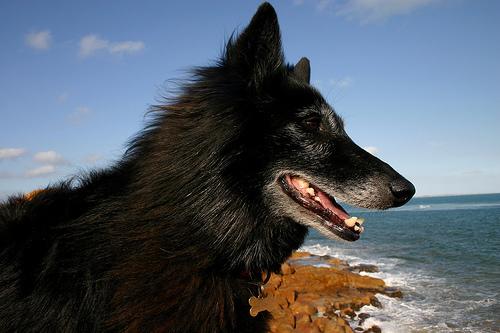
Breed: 227-n000070-groenendael